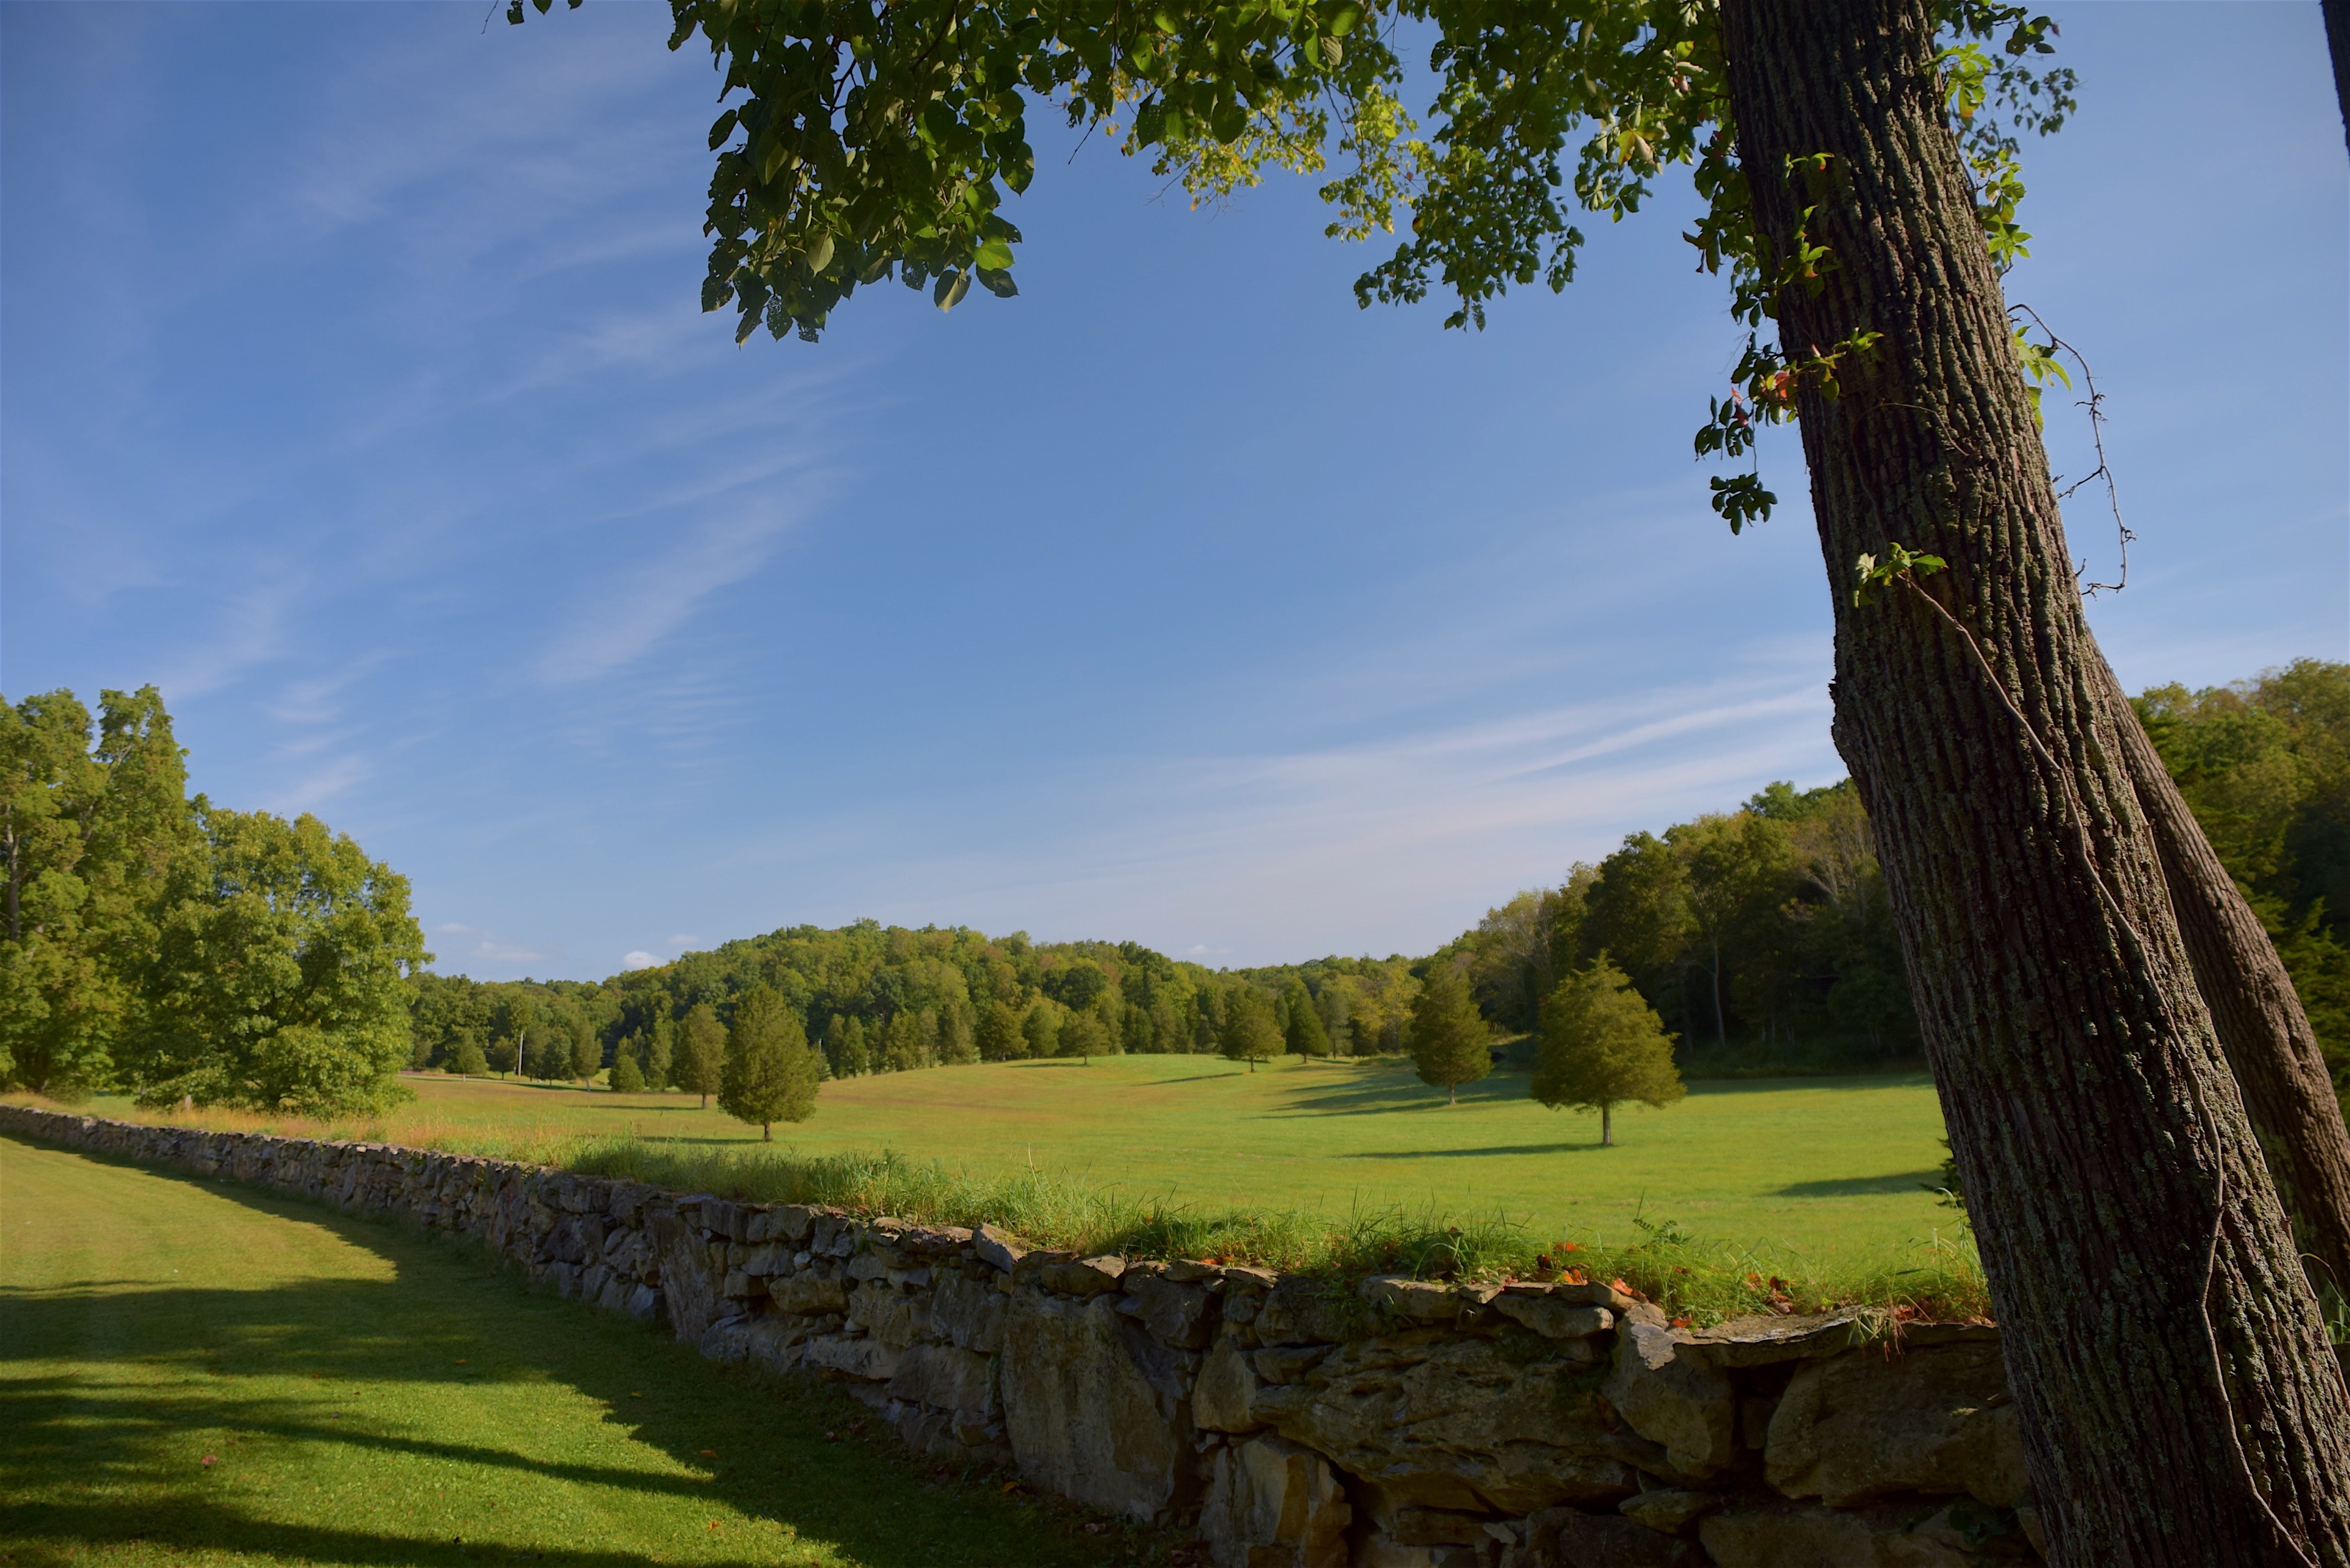
landscape, tree, nature, grass, structure, sky, field, meadow, countryside, hill, wall, stone, country, rustic, summer, rural, green, scenic, scenery, stone wall, golf course, outdoors, traditional, rural area, woody plant, sport venue